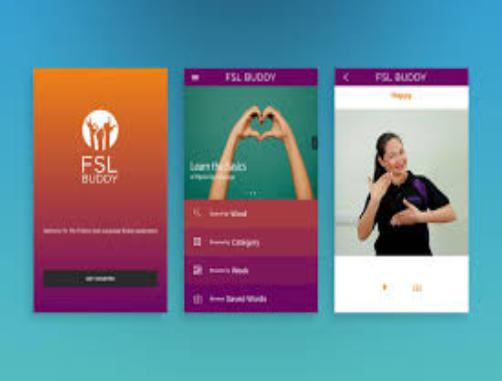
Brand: FSL
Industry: Necessities